Pensford

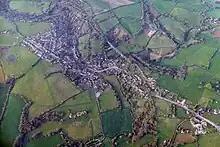
Aerial view of the village

Pensford has three pubs: the "Travellers Rest", the "Rising Sun", and the "George and Dragon". During the 17th and 18th centuries Pensford was an important staging post for stage coaches which stopped at the "George and Dragon" and the "Rising Sun". The "George and Dragon" dates from 1752 and is a Grade II listed building.